Diabetes

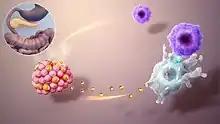
Autoimmune attack in type 1 diabetes.

Type 1 diabetes is partly inherited, with multiple genes, including certain HLA genotypes, known to influence the risk of diabetes. In genetically susceptible people, the onset of diabetes can be triggered by one or more environmental factors, such as a viral infection or diet. Several viruses have been implicated, but to date there is no stringent evidence to support this hypothesis in humans.